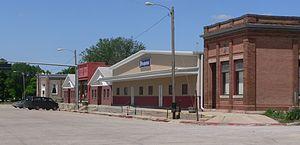
Beaver Crossing est un village de l'État américain du Nebraska, situé dans le Seward. Selon le recensement de 2010, sa population est de 403 habitants.